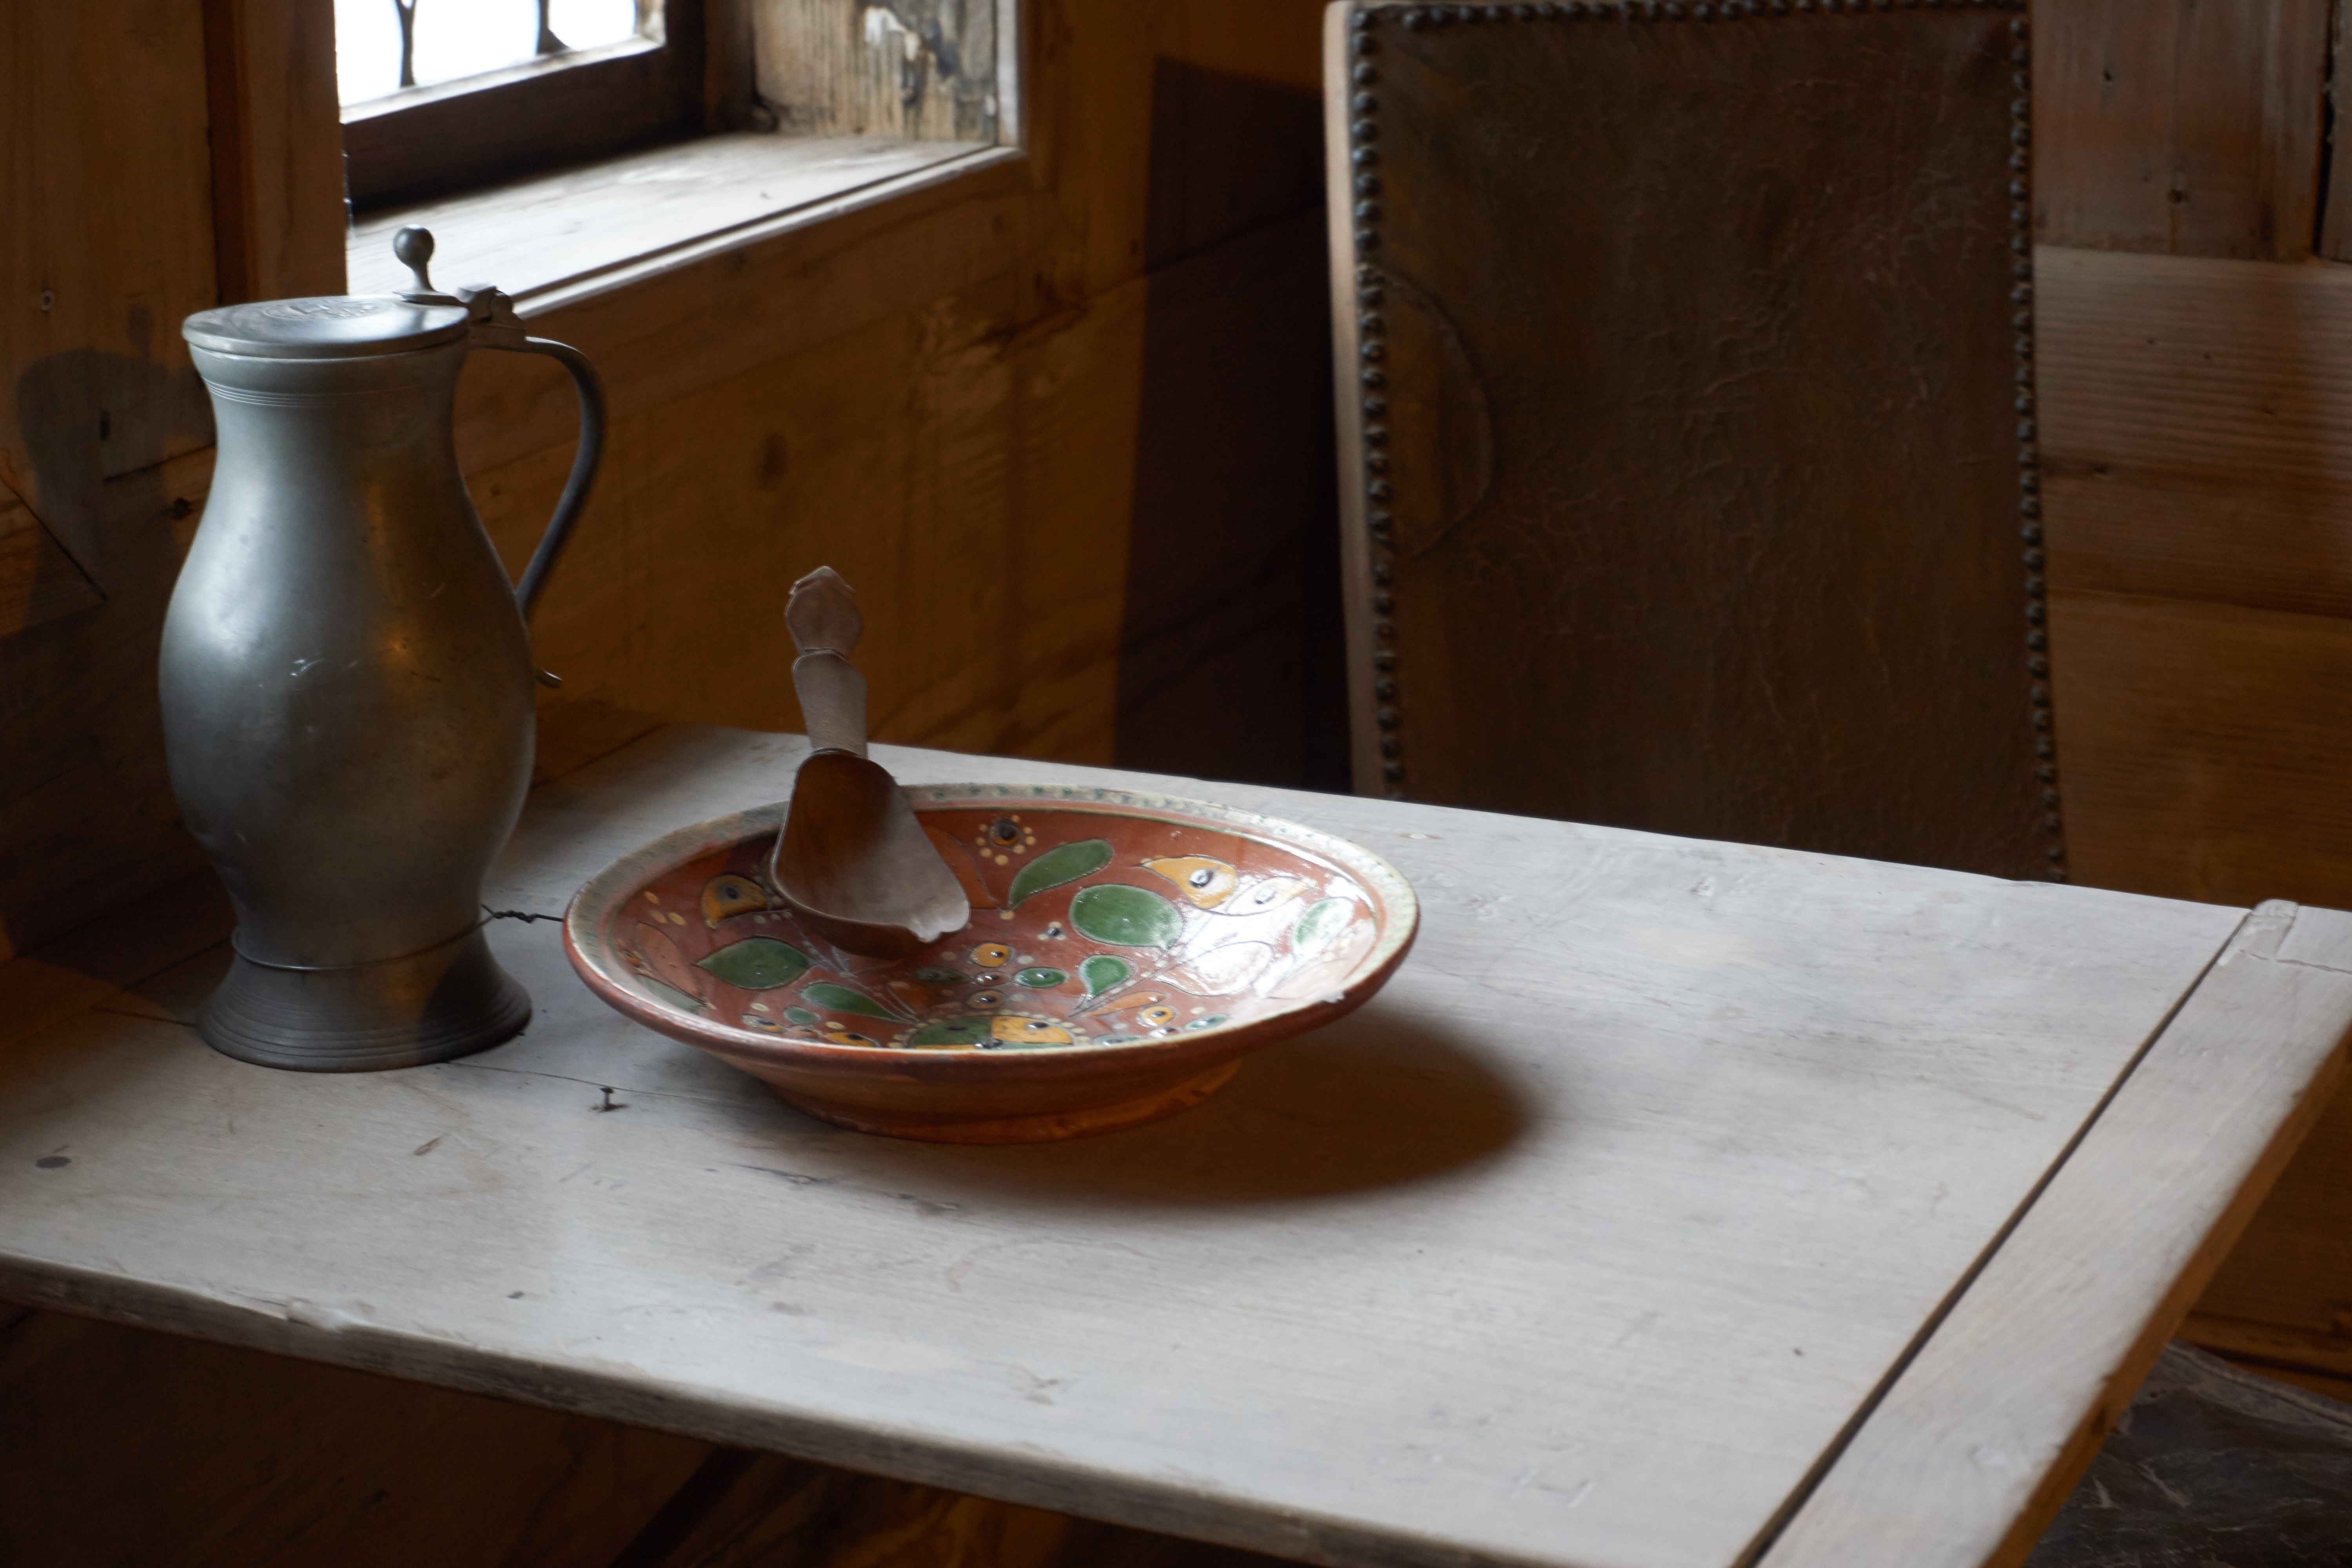
table, cutlery, wood, floor, ceramic, plate, kitchen, sink, furniture, room, lunch, material, countertop, bathroom, art, middle ages, wooden spoon, flooring, krug